Luxembourg School of Business

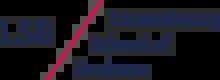

The Luxembourg School of Business (LSB) is the only accredited graduate business school in Luxembourg. LSB offers a part-time Master in Business Administration ("weekend MBA"), a full-time Master in Management, as well as specialized programs for individuals companies.